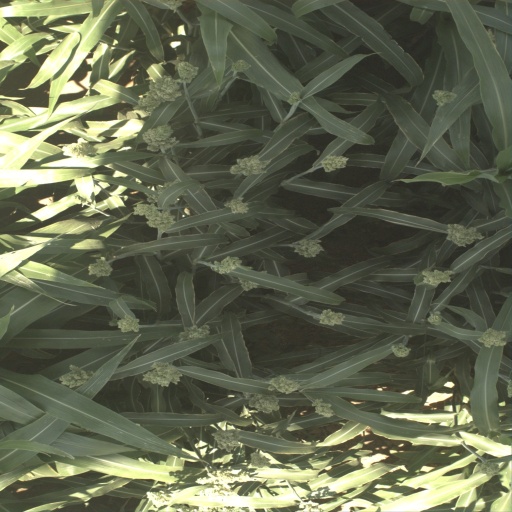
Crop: sorghum